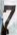
Number: 7